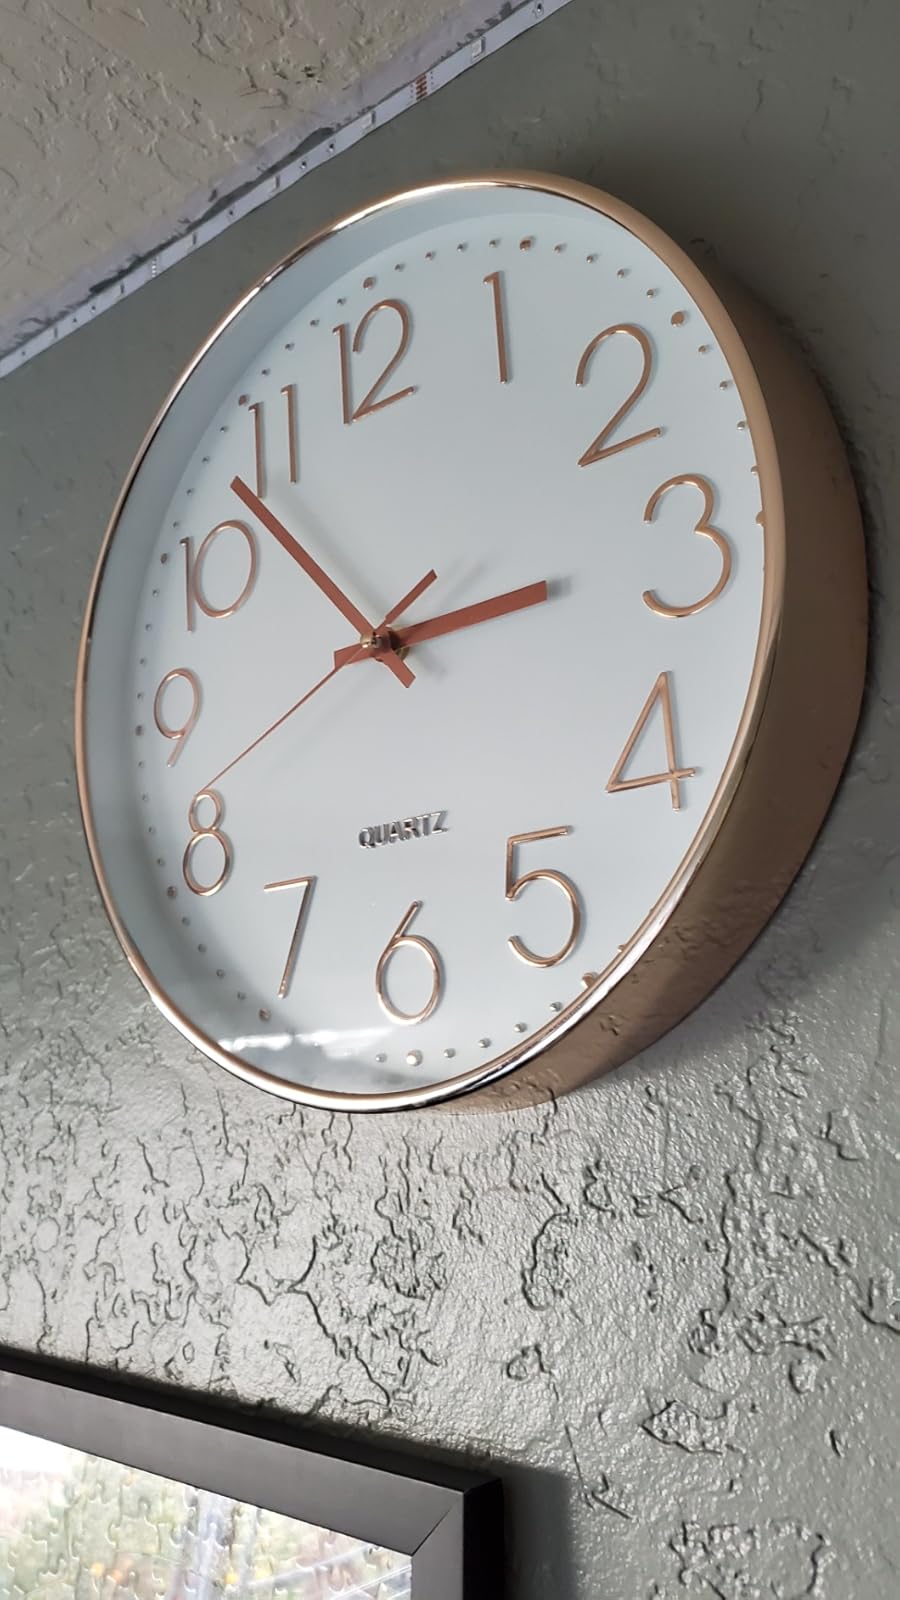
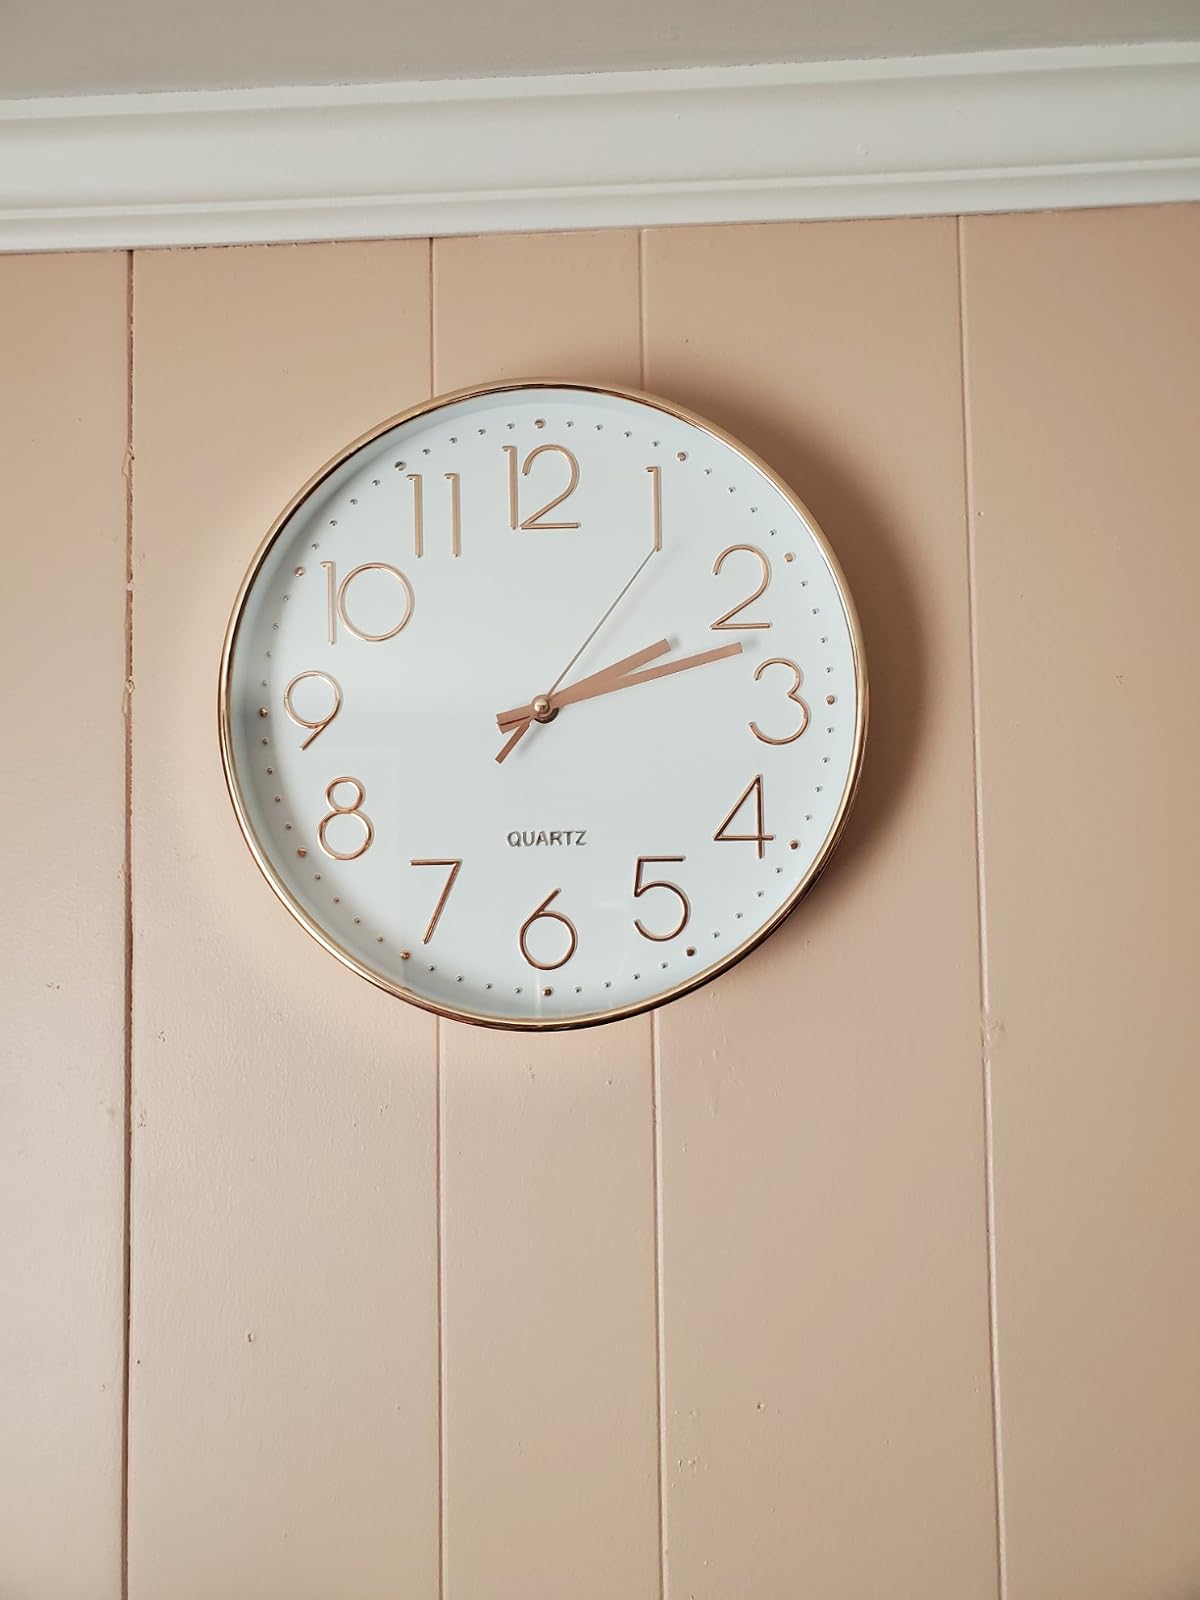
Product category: clock
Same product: yes